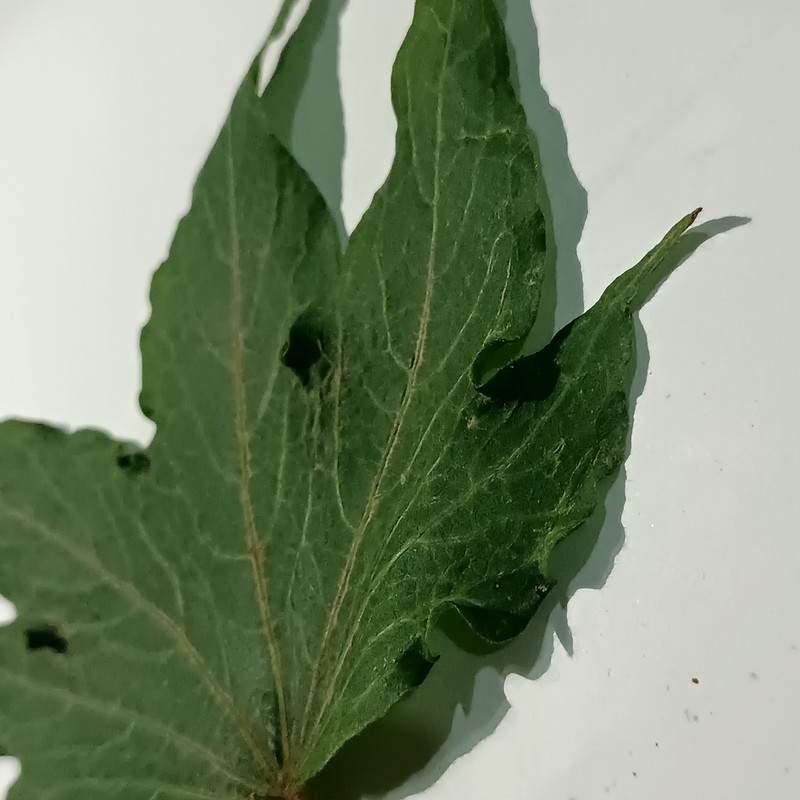
Label: Herbicide Growth Damage